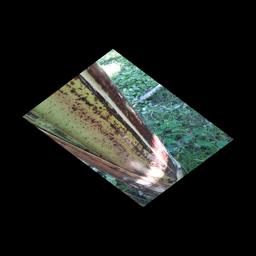
Label: PSEUDOSTEM WEEVIL